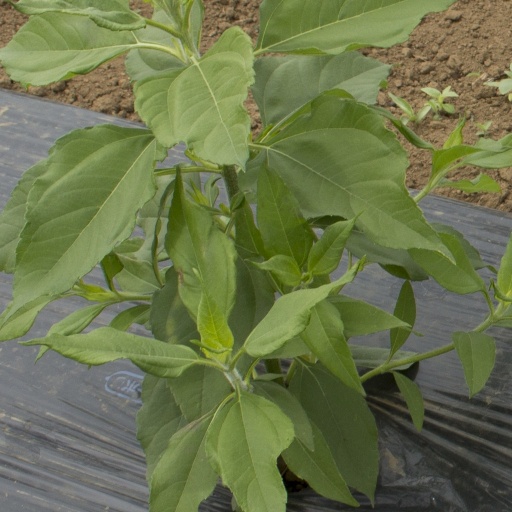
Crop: Jerusalem artichoke